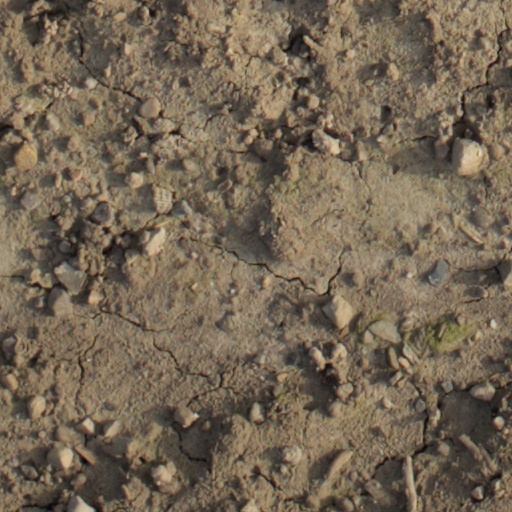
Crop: wheat